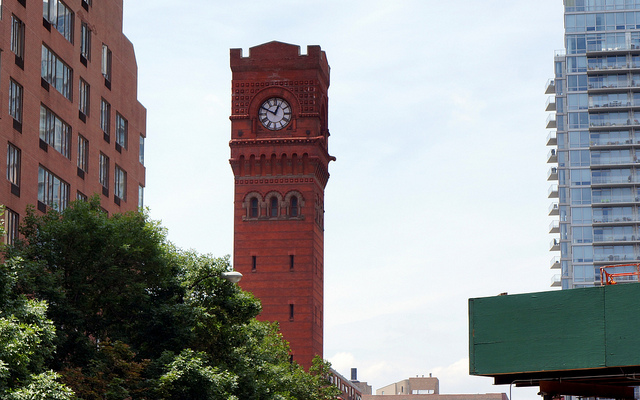
user: Given an image and a question. Answer the question in a short answer. Question: Of what material is the red building made? Short Answer:
assistant: brick